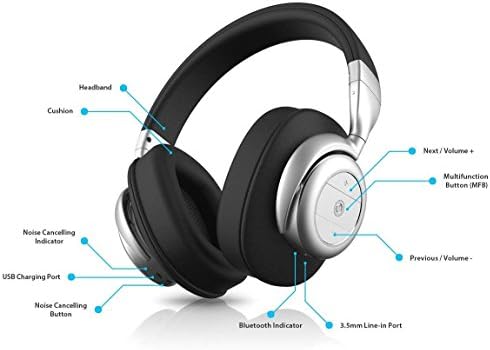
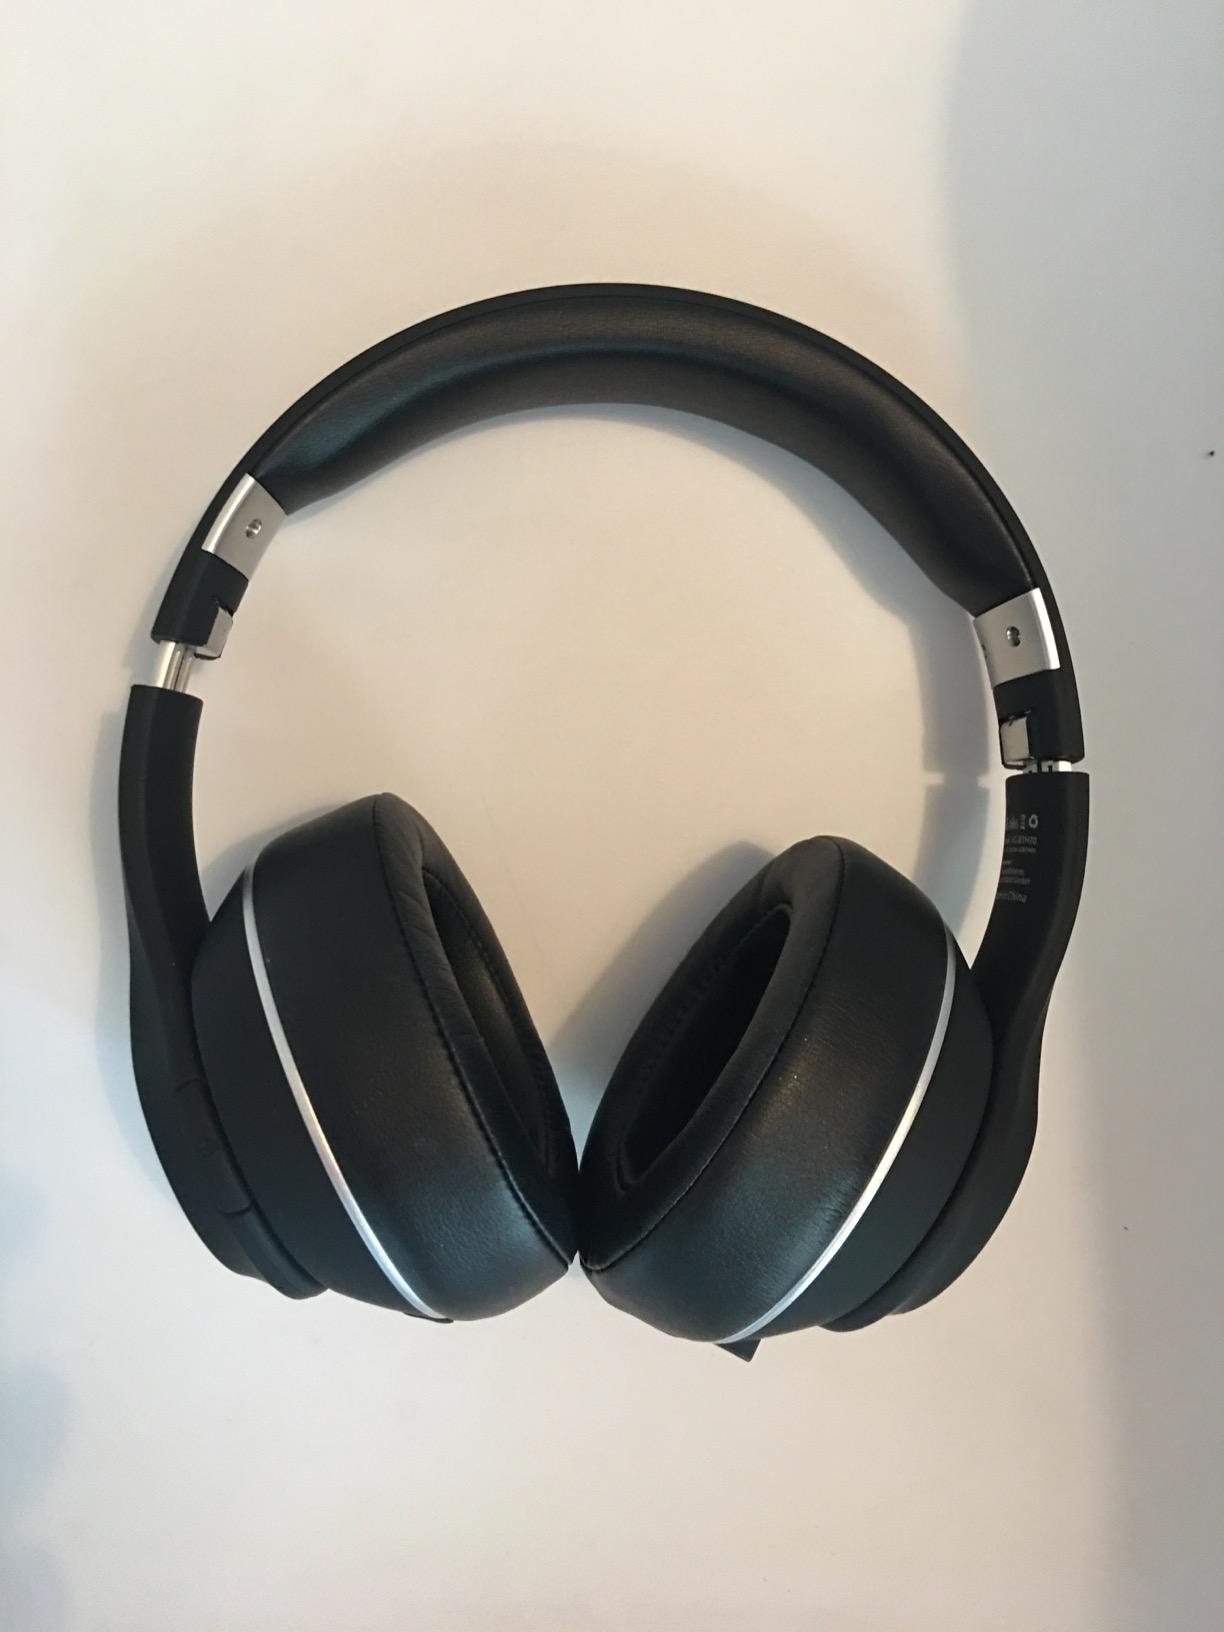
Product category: headphones
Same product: no